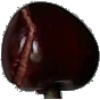
Label: Cherry 1